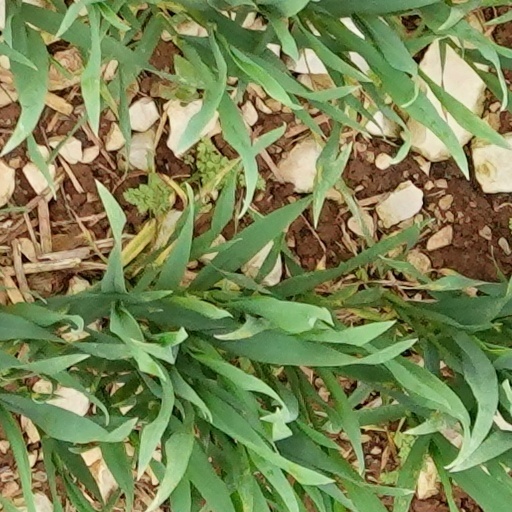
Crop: wheat